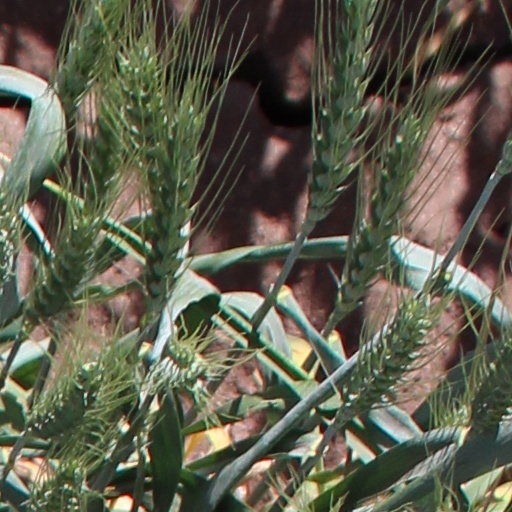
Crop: wheat